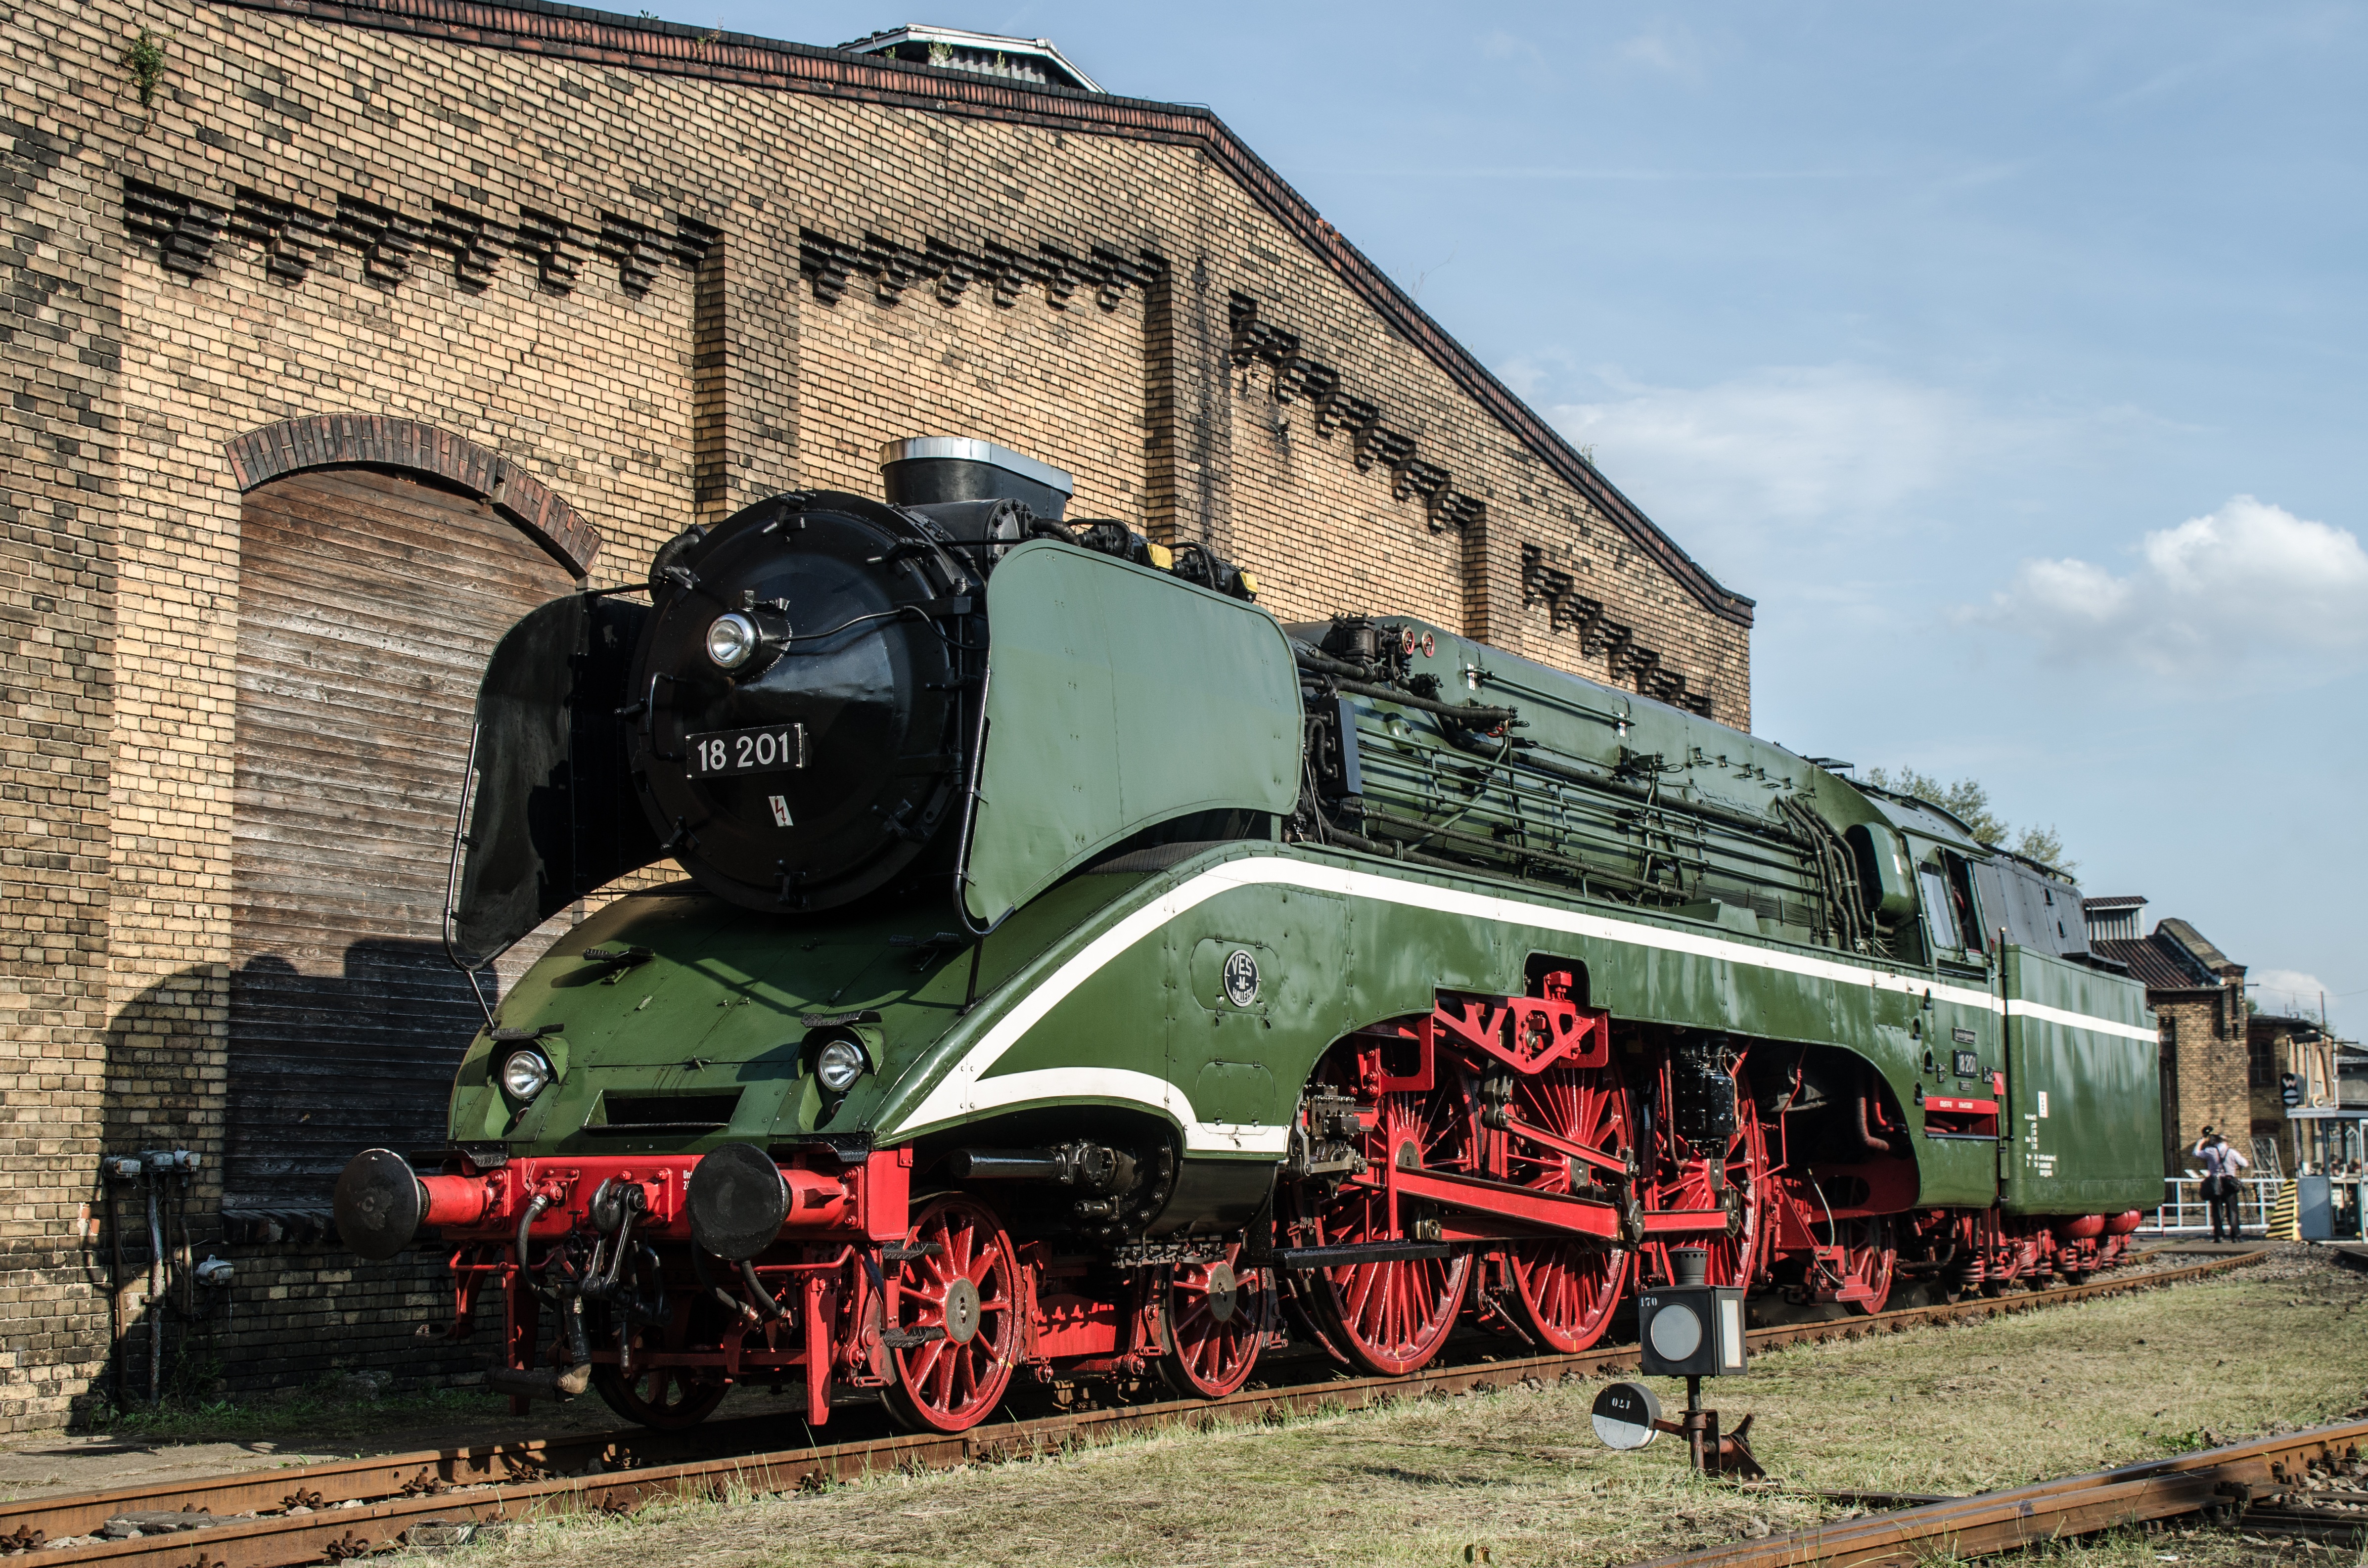
technology, track, railway, retro, steam, building, train, transport, vehicle, museum, drive, metal, memory, nostalgia, heat, locomotive, loco, berlin, oldtimer, nostalgic, steam engine, past, historically, seemed, vehicles, force, rail transport, gleise, rail traffic, towing vehicle, steam locomotive, f hrerstand, museum locomotive, steam railway, formerly, historic train, old time, at that time, special crossing, land vehicle, under steam, connecting rods, prignitz, rolling stock, railroad car, railway nostalgia, pollo, historic ride, br 18, fastest steam locomotive